Rudolf Lubinski

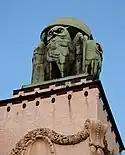
Detail from the building of the Croatian State Archives, designed by Lubinski.

Lubinski was born in Zagreb to a Croatian Jewish family Lubinski - Lövy. He studied at the Technische Hochschule university in Karlsruhe. After his education, he worked in the architectural studio of Josef Durm, participating in the city projects of Offenburg, Cologne, Karlsruhe and Freiburg. Lubinski has participated in developing the project for the Heidelberg University Library, which came as a particularly good experience gained in the later work in Zagreb.